Henry IV, Burgrave of Plauen

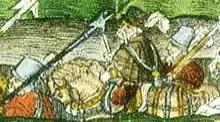
Henry IV during the siege of the city of Hof, contemporary colored woodcut by Hans Glaser

Henry IV of Plauen (1510, probably on 24 August, Hartenštejn Castle – 19 May 1554, Stadtsteinach, during the siege of the Plassenburg), was High Chancellor of the Kingdom of Bohemia, Burgrave of Meissen, Lord of Plauen, Gera, Greiz, Schleiz and Bad Lobenstein, Lord of Toužim, Hartenštejn Castle, Andělská Hora Castle and Žlutice. He also used the traditional title of Lord of Lázně Kynžvart and, apart from an intermezzo in 1547, he was Lord of Bečov nad Teplou as well.